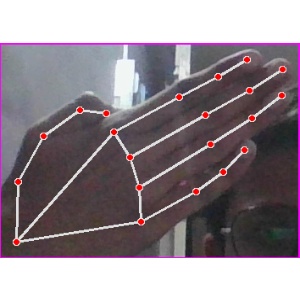
अक्षर: घ